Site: brandenburg
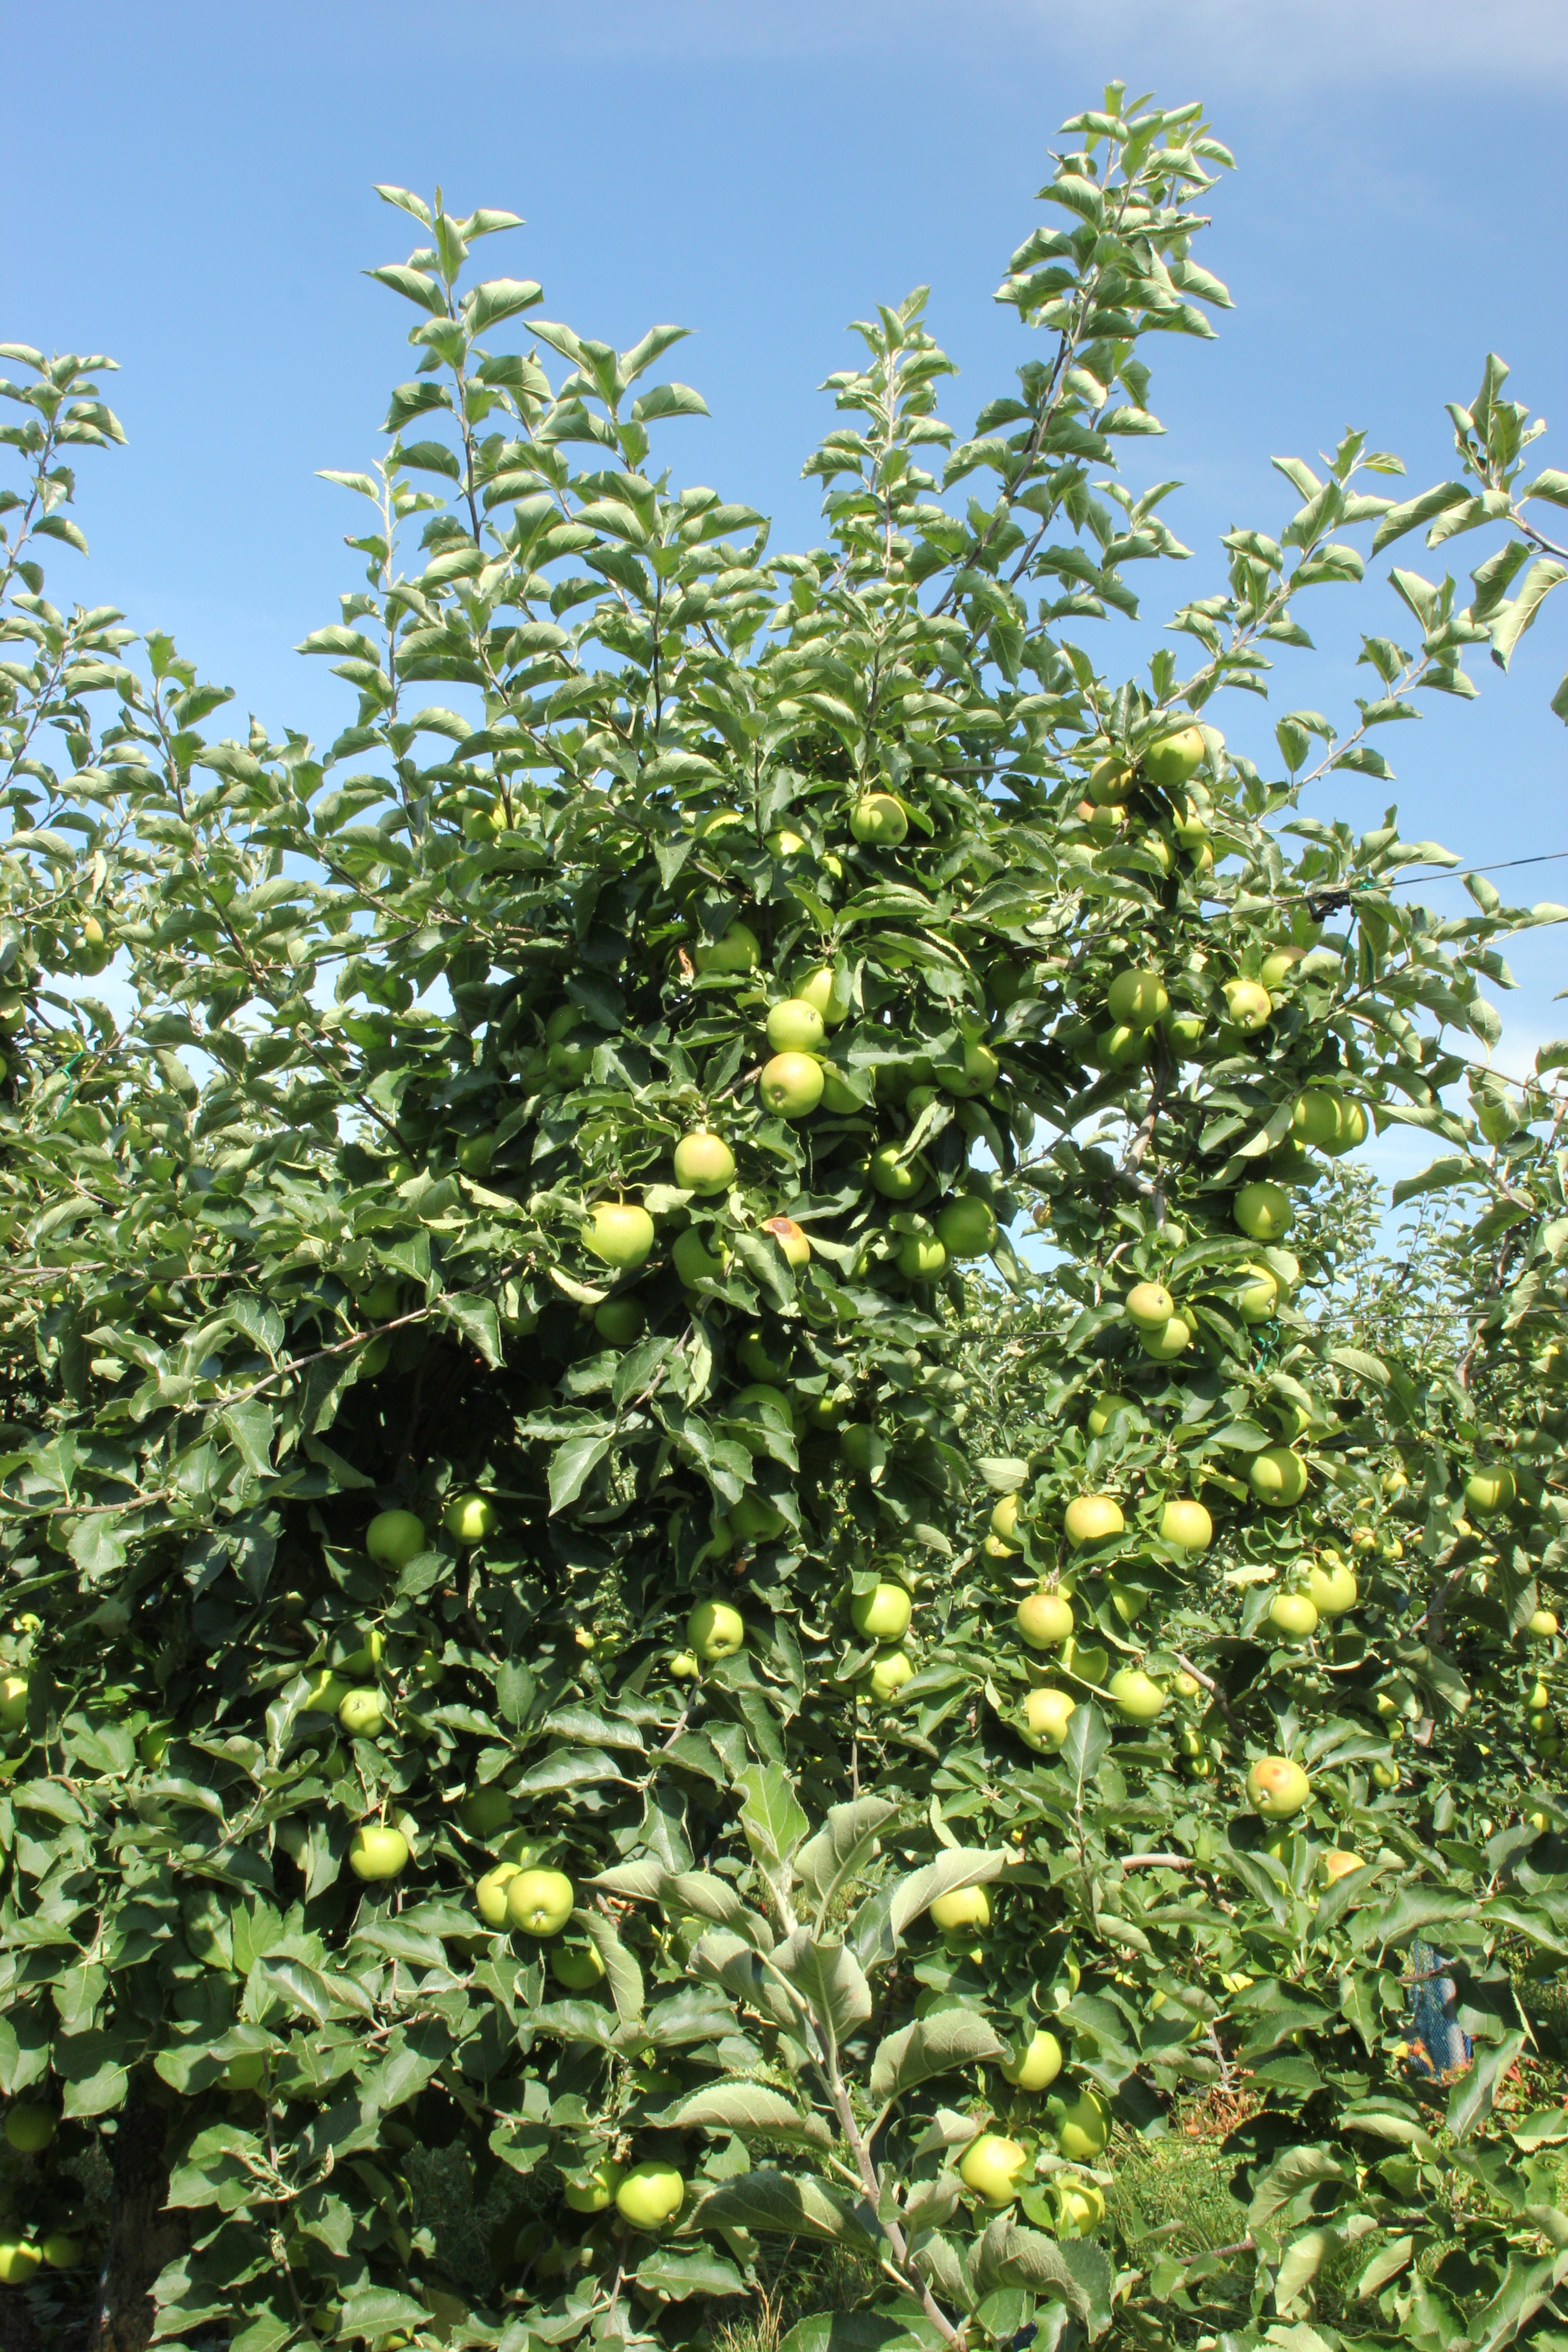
Growth stage (BBCH 77): Development of fruit